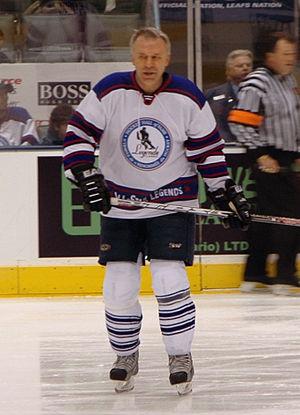
Valeri Viktorovitch Kamenski - en russe : Валерий Викторович Каменский -, est un joueur professionnel russe de hockey sur glace devenu dirigeant. Il évolue au poste d'ailier. Formé au Khimik Voskressensk, il a dominé l'Europe et l'URSS avec le HK CSKA Moscou. International soviétique, il a été champion du monde et olympique. Au soutien de ses leaders offensifs Joe Sakic et Peter Forsberg, il a remporté la Coupe Stanley en 1996 avec l'Avalanche du Colorado ce qui lui a permis d'intégrer le Triple Gold Club.
Konstantin Nikolaïevitch Korneïev - en russe : Константин Николаевич Корнеев, et en anglais : Konstantin Korneyev - est un joueur professionnel russe de hockey sur glace. Il évolue au poste de défenseur dans son pays d'origine. Il compte plus de 100 sélections en équipe de Russie. Il est quadruple médaillé, dont deux d'or, aux championnats du monde seniors.
Viatcheslav Aleksandrovitch Fetissov, surnommé Slava, est un joueur professionnel de hockey sur glace qui évoluait au poste de défenseur et ministre des sports en Russie. Il est né le 20 avril 1958 à Moscou, URSS, aujourd'hui en Russie. Avec Igor Larionov, il a contribué à casser la barrière empêchant les Soviétiques de rejoindre la Ligue nationale de hockey en Amérique du Nord.